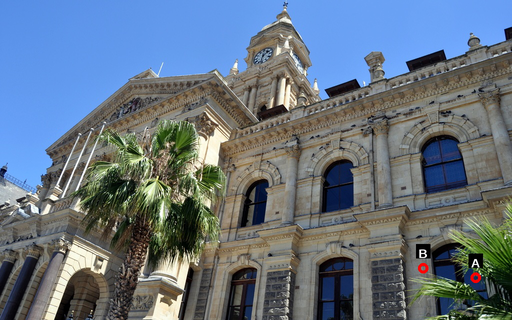
Question: Two points are circled on the image, labeled by A and B beside each circle. Which point is closer to the camera?
Select from the following choices.
(A) A is closer
(B) B is closer
Answer: A